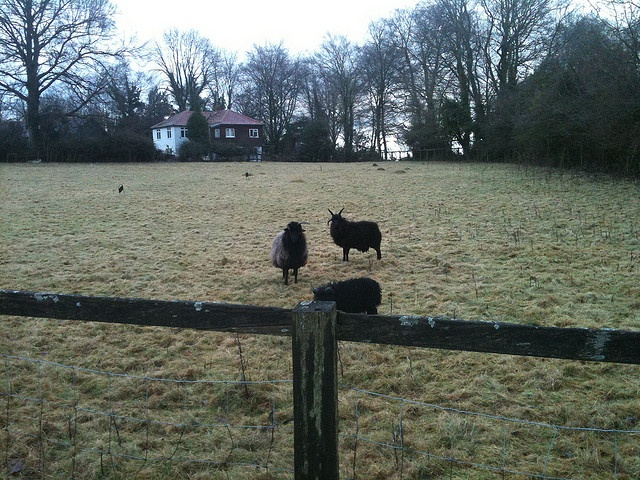
Two sheep in a fenced in field standing next to each other.
Three sheep are in a field surrounded by a fence.
three black sheep are grazing in a field
Three goats of sheep in a fenced enclosure behind a house.
Three black sheep standing close to each other in an open field grazing.